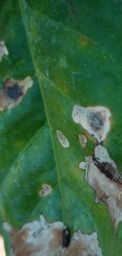
Label: Miner